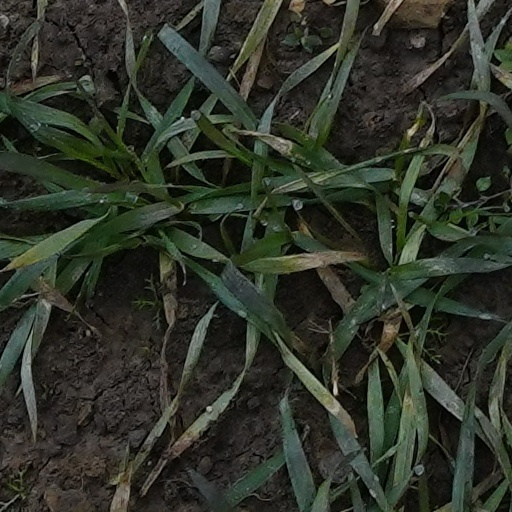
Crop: wheat